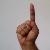
The image shows a hand gesture representing the letter 'D' in Indian Sign Language.